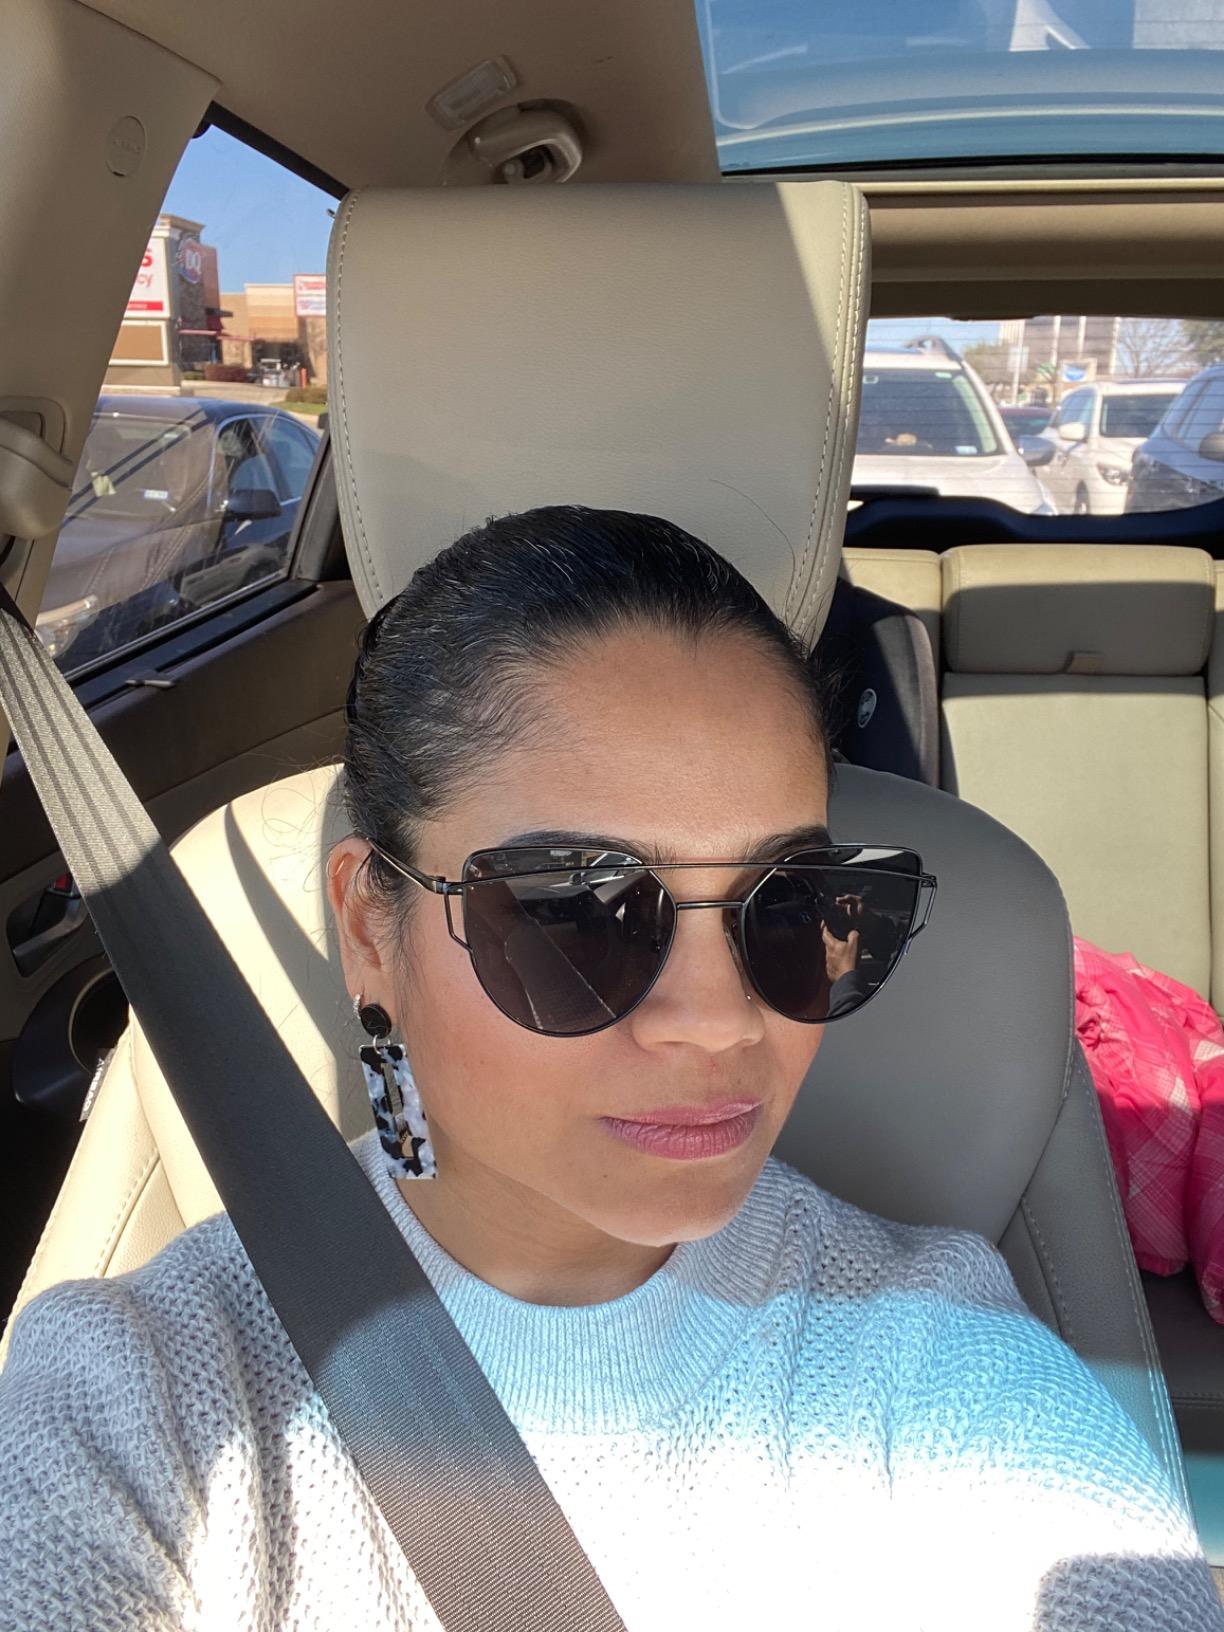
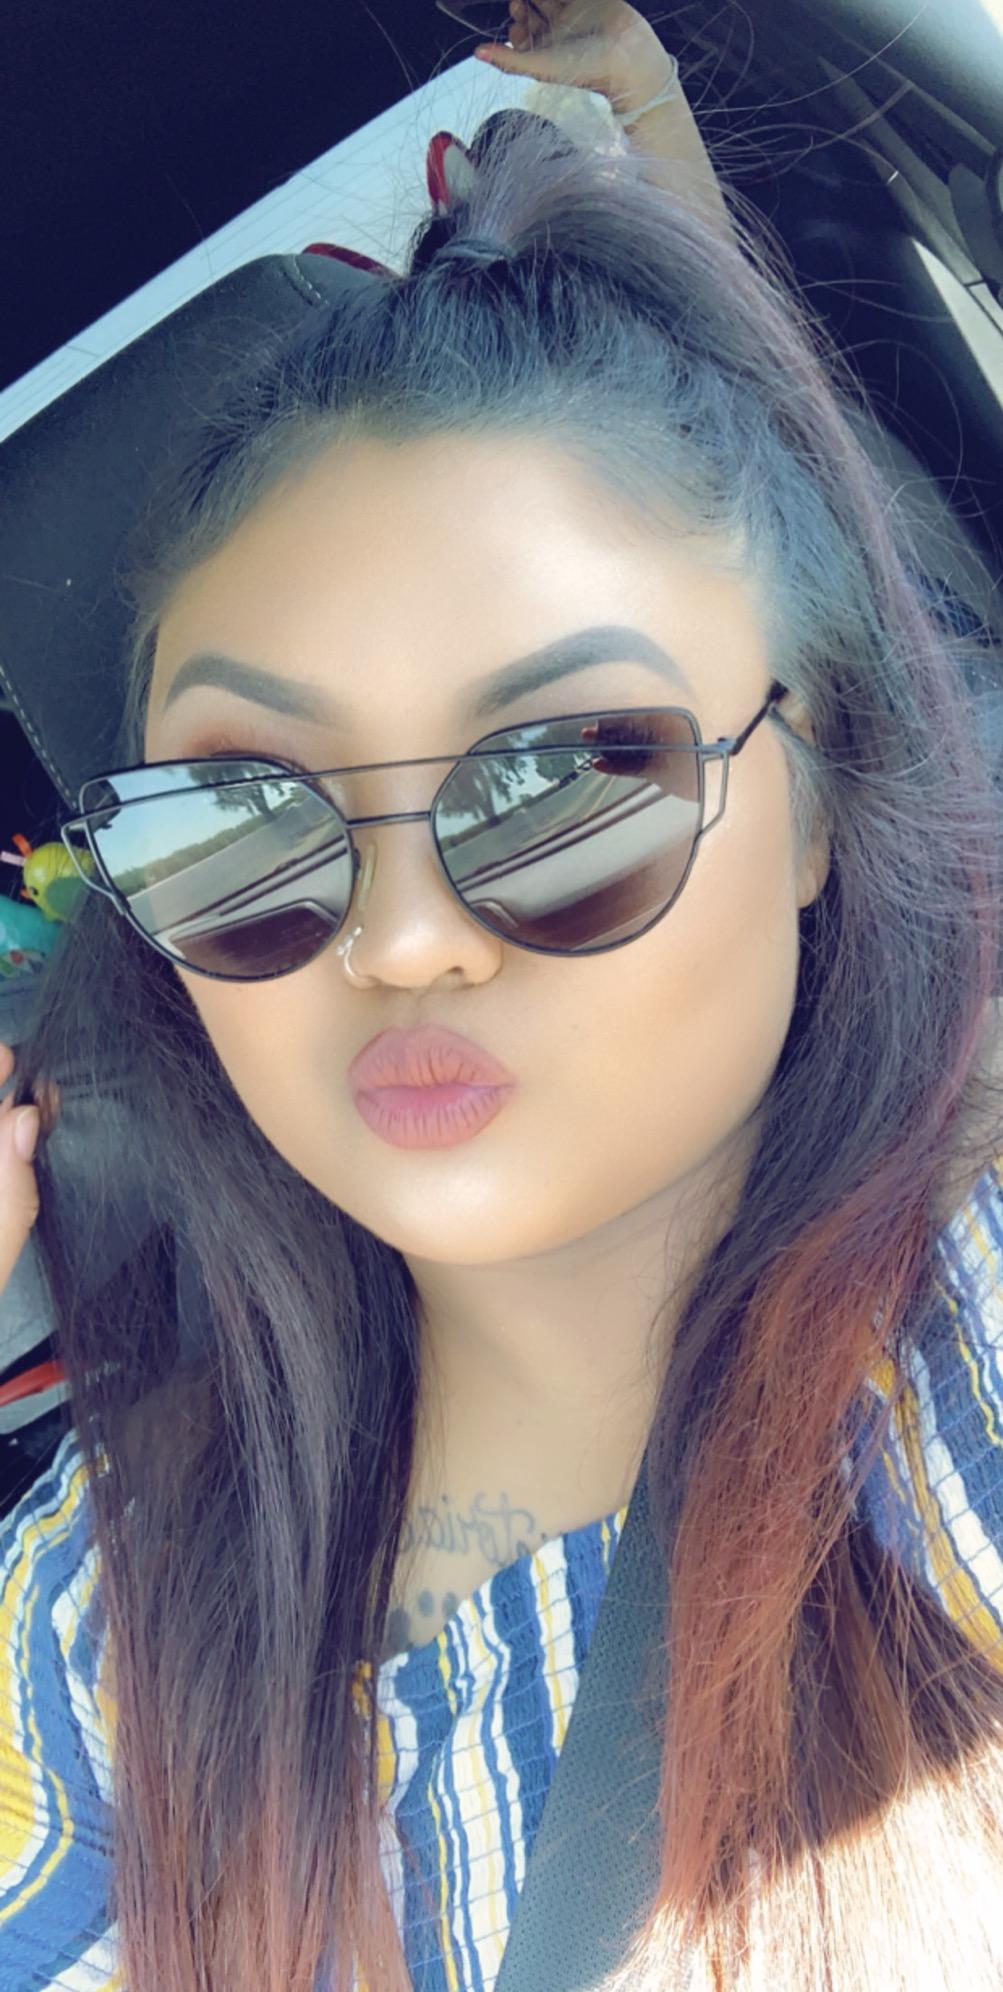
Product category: accessories_sunglasses
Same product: yes